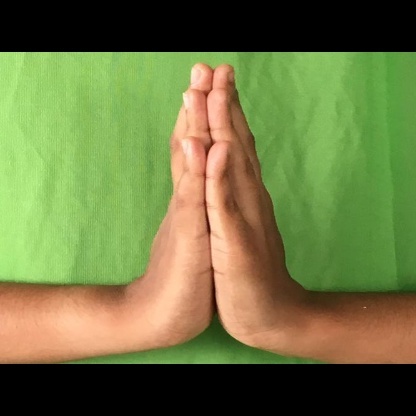
Mudra: Anjali